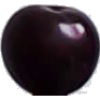
Label: cherry_wax_black